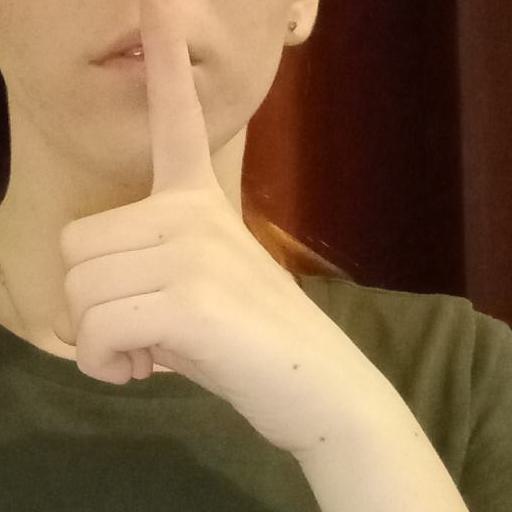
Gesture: mute